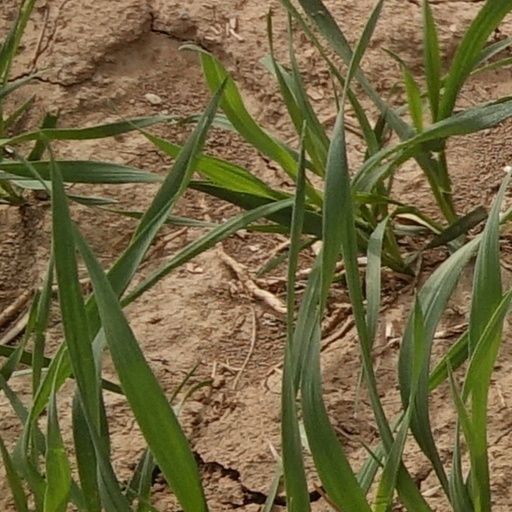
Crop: wheat